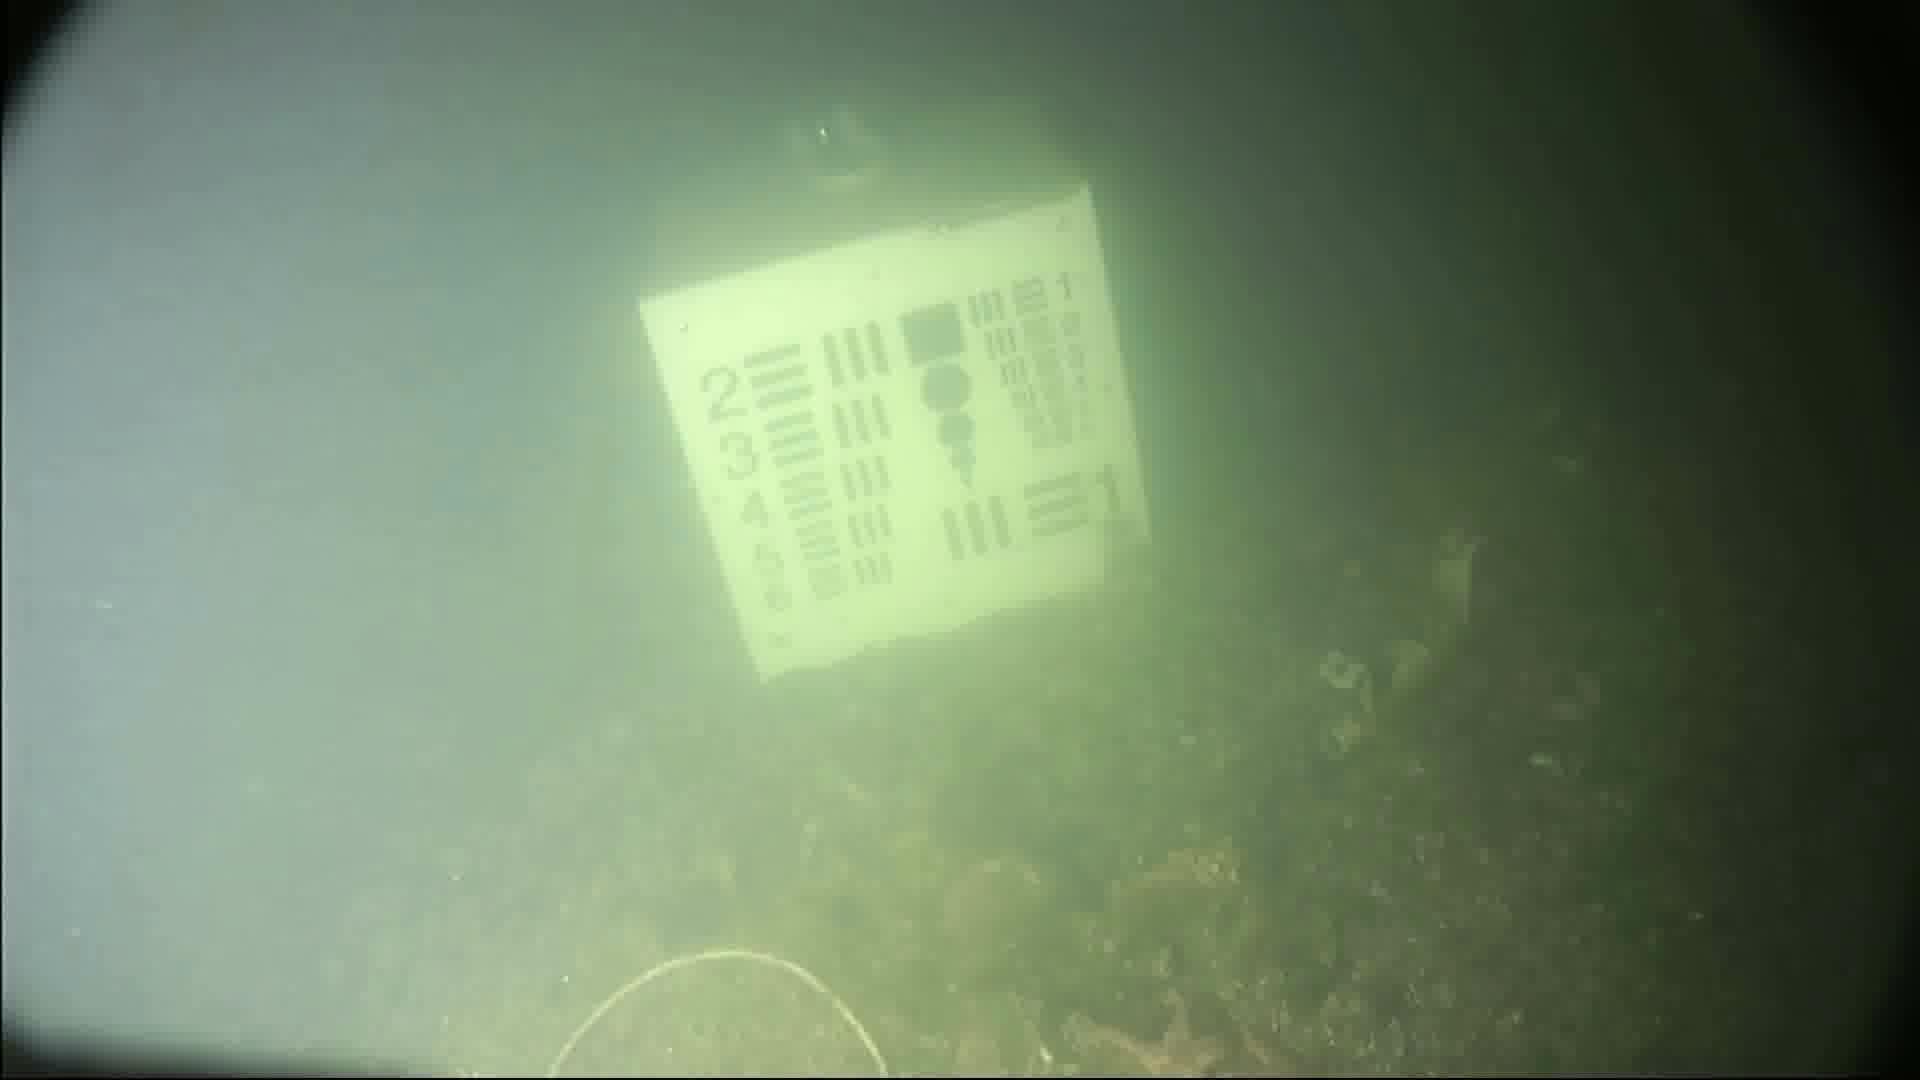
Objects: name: starfish